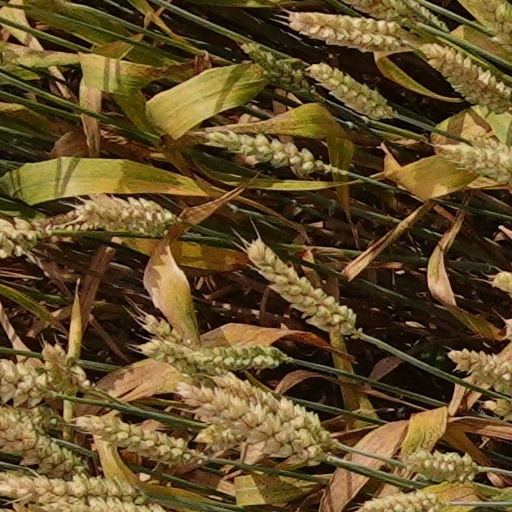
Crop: wheat